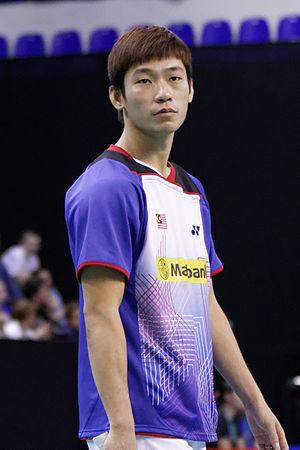
Chan Peng Soon est un joueur de badminton malaisien né le 27 avril 1988 à George Town. Il a remporté avec Goh Liu Ying la médaille d'argent du double mixte aux Jeux olympiques d'été de 2016 à Rio de Janeiro.